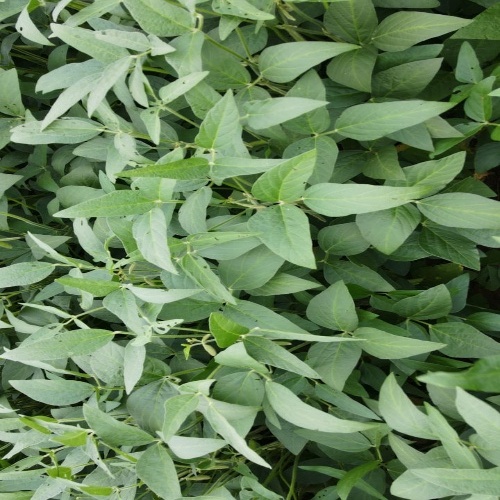
Label: Diabrotica_speciosa